Democratic Republic of the Congo

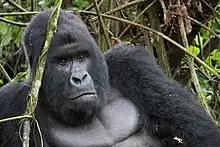
The endangered mountain gorilla; half of its population live in the DRC's Virunga National Park, making the park a critical habitat for those animals.

The tropical climate produced the Congo River system which dominates the region topographically along with the rainforest it flows through. The Congo Basin occupies nearly the entire country and an area of nearly . The river and its tributaries form the backbone of Congolese economics and transportation. Major tributaries include the Kasai, Sangha, Ubangi, Ruzizi, Aruwimi, and Lulonga.